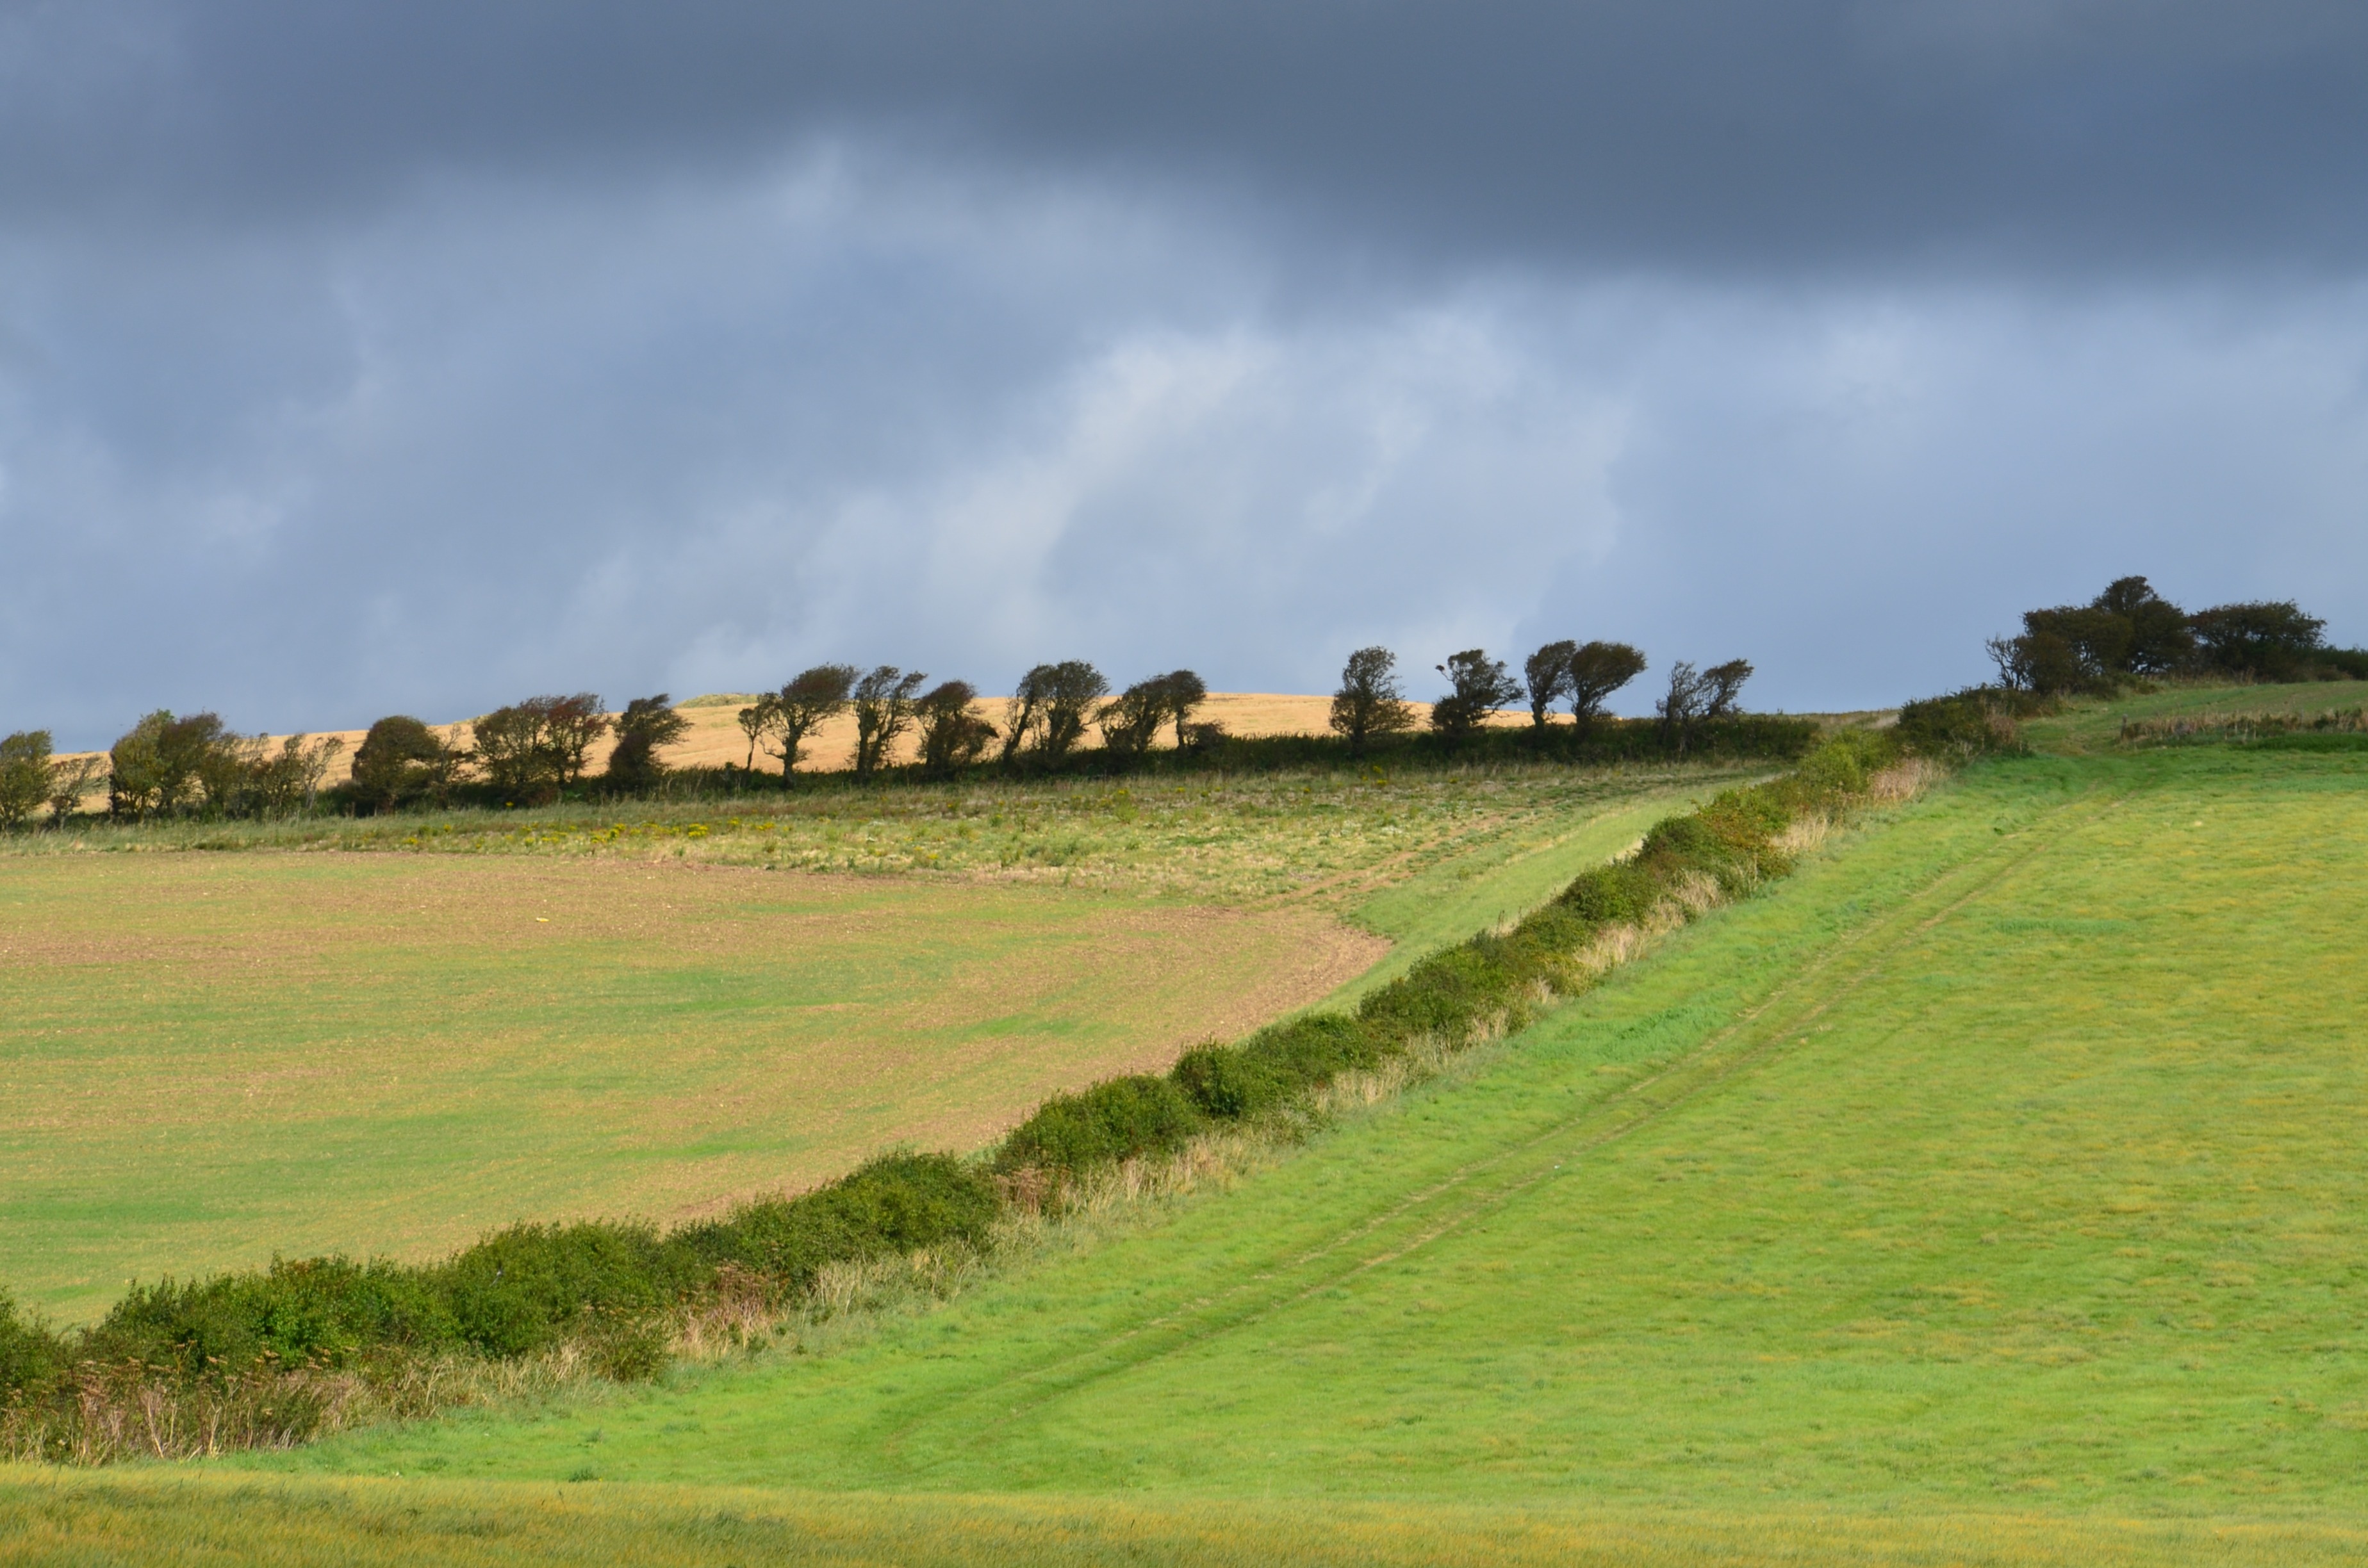
landscape, tree, grass, cloud, sky, field, farm, meadow, prairie, hill, country, wild, green, distance, pasture, natural, holiday, agriculture, highland, plain, farmland, golf club, england, clouds, fields, grassland, thunderstorm, scene, steppe, rural area, isle of wight, meteorological phenomenon, grass family, land lot, ecoregion, brooding sky